John of Tours

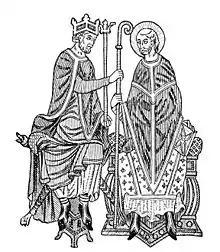
A woodcut illustration of Investiture, or the ceremonial granting of the symbols of an ecclesiastical office, by a king.

John was appointed Bishop of Wells in 1088 by King William II "Rufus", the son and successor to William I. The bishop's consecration was in July, at Canterbury by Archbishop Lanfranc, the Archbishop of Canterbury. He probably owed his appointment to the king's desire to honour his father's physician.